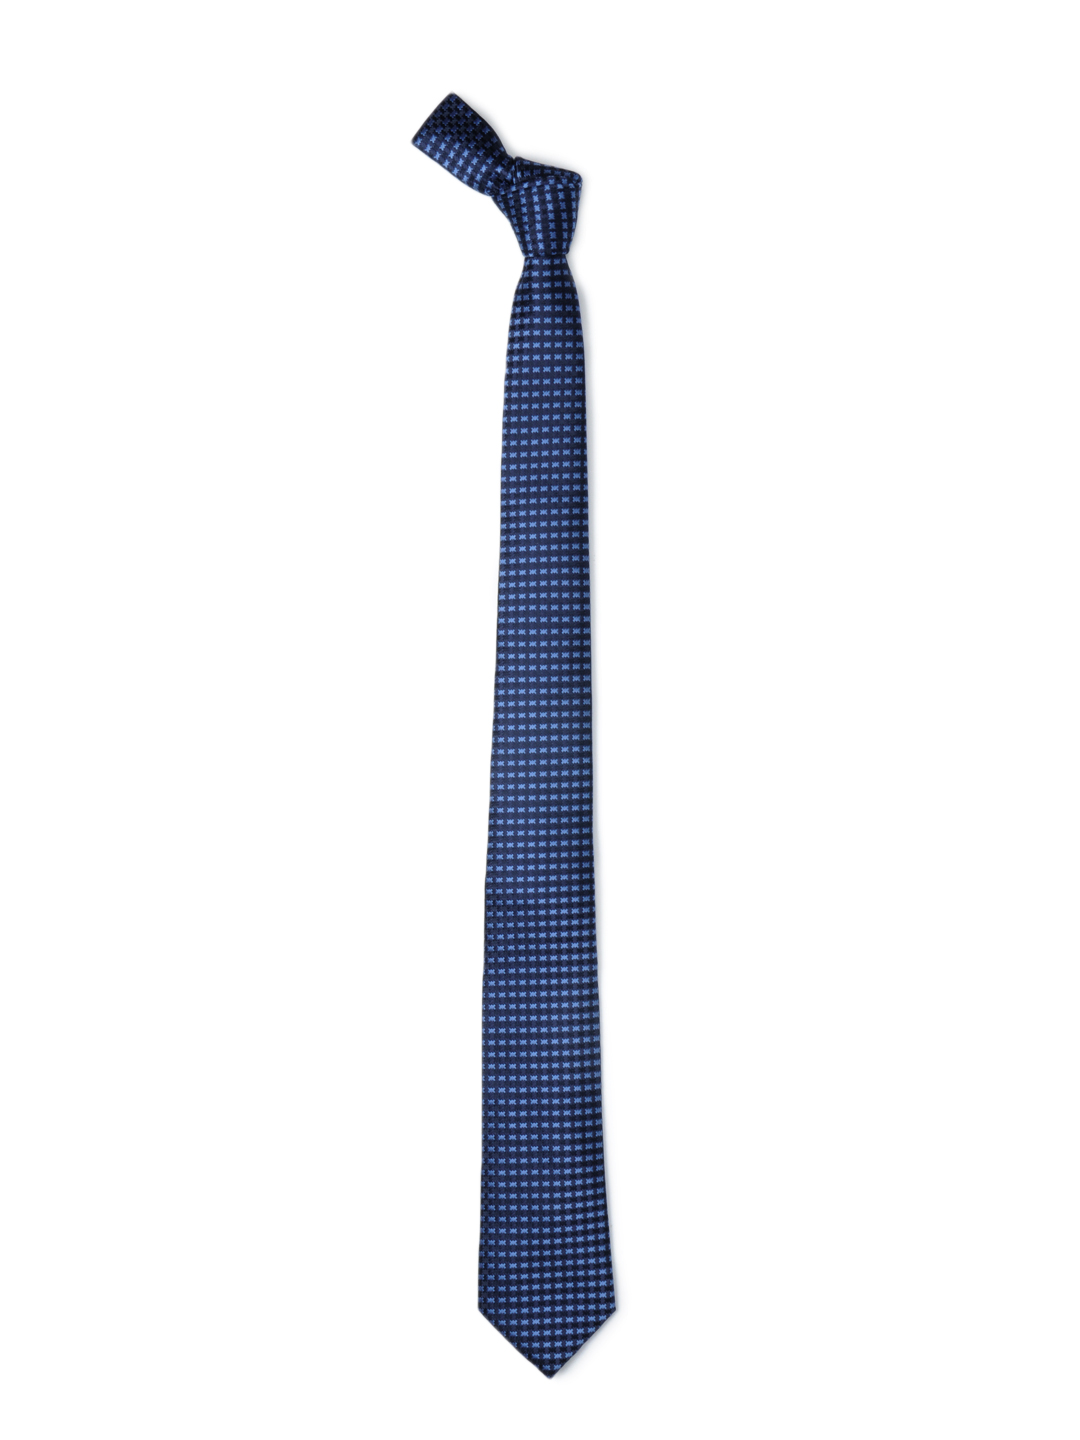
Park Avenue Men Navy Blue Tie
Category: Accessories / Ties / Ties
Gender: Men
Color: Navy Blue
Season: Summer 2012
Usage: Formal